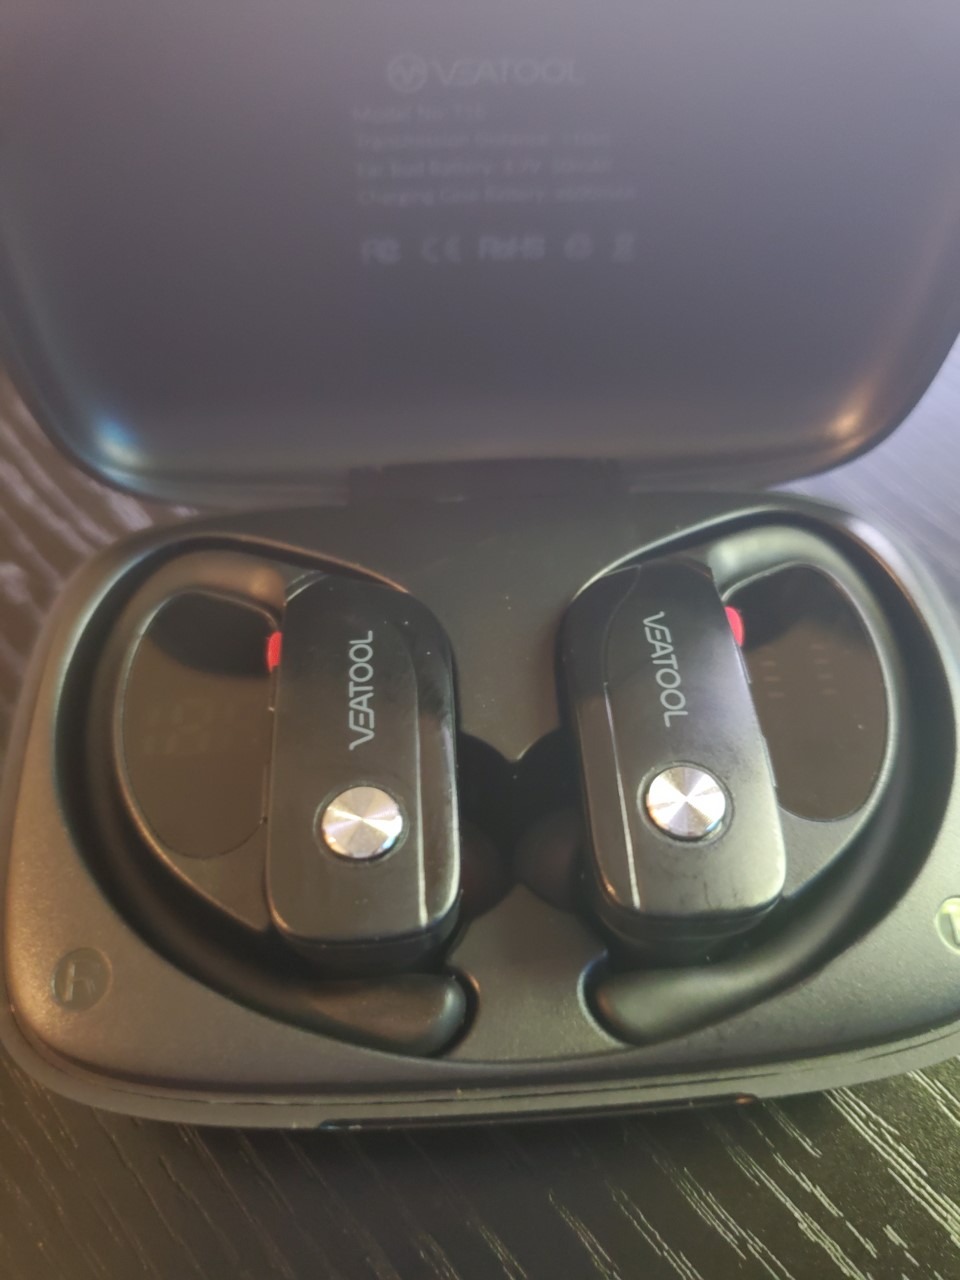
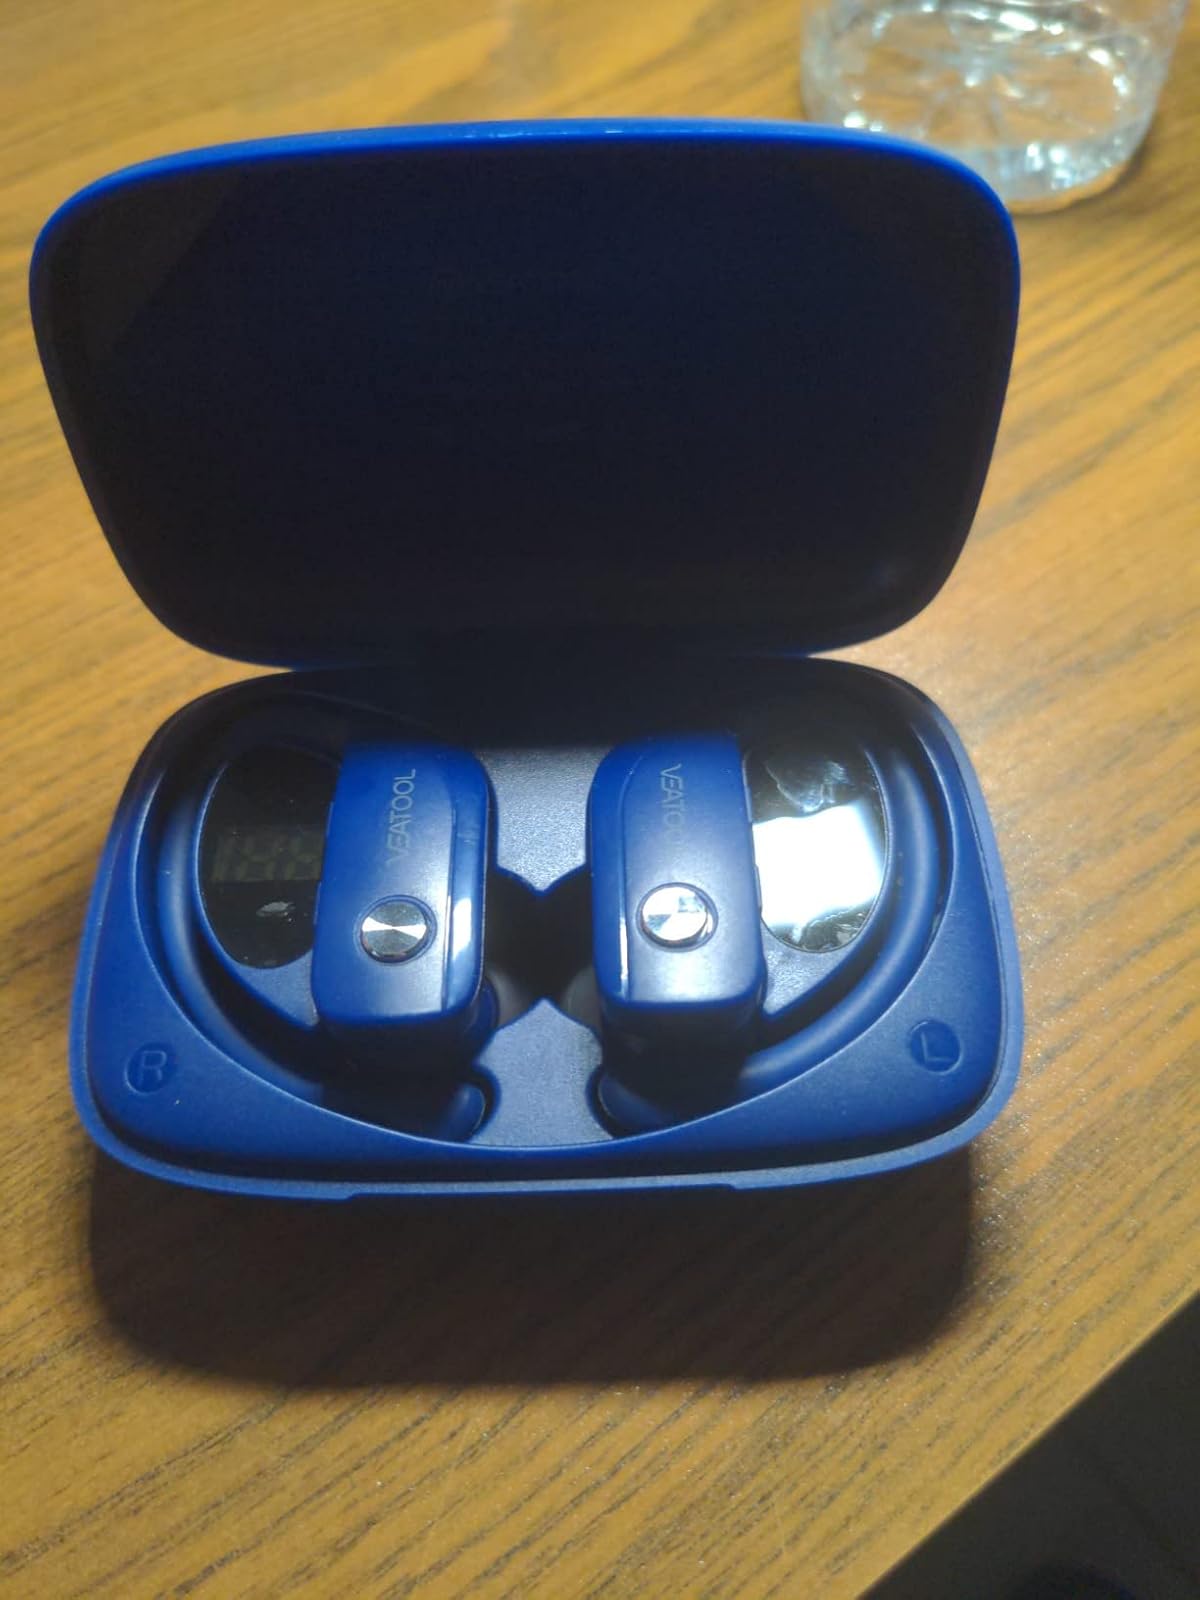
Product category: earbuds
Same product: no